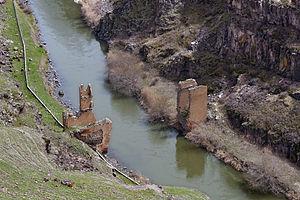
Le pont sur l'Akhourian est un ancien pont franchissant l'Akhourian à proximité des ruines de l'ancienne capitale arménienne d'Ani, entre la Turquie et l'Arménie.